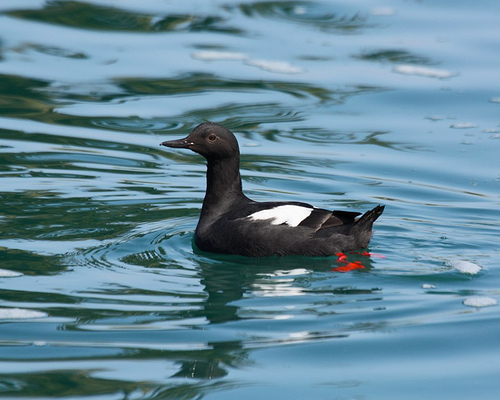
this large bird with a long flat bill is mostly black aside from its white back and orange feet.
this waterfowl has is mostly black with broad white wing bars and red feet.
the bird is all black, smooth, and has a large white spot on the wings.
this is a black bird with a long neck and a white wing and orange feet.
this bird has webbed feet, a pointed bill, a shiny black body, and has white on its wings.
this bird has feathers that are black with a spot of white on them
this bird has a black bill with white wingbars and red feetstarkly black water bird with bright white accents on its wings, and bright red feet.
a large bird all black except for white areas on wings and bright orange tarsus.
a beautiful bird that swims and has brilliant red tarsus, a deep grey head and body, and a large white patch on it's secondaries.
Species: Pigeon Guillemot